Maya Moore

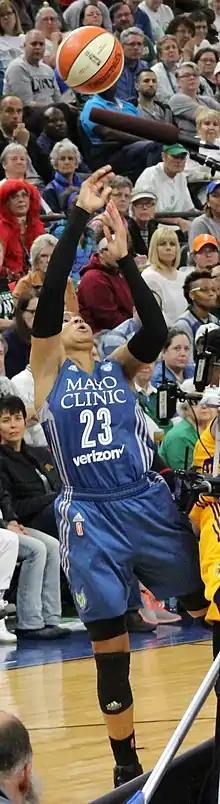
Moore at the 2016 WNBA Finals

Moore is a Christian. Moore has spoken about her faith, saying "Even though I've got a lot of awards and honors, it's nothing compared to what The Lord has done to my heart and what He's done for the world" and "I'm grateful to have the platform of an elite student-athlete and professional basketball player, and I want to do His will with my life."